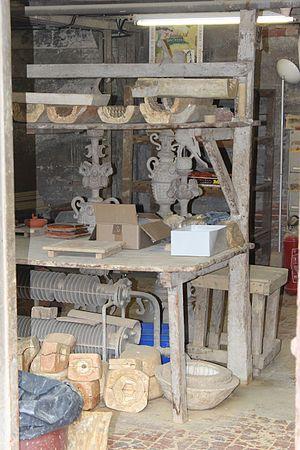
Fabrication de l'épi de faîtage
La poterie du Mesnil de Bavent est une poterie normande située entre Caen et Cabourg, à Bavent. La spécialité de cette entreprise, créée en 1842 en tant que La Tuilerie Normande, est l'épi de faîtage, décoration de toiture courante en Normandie. Elle travaille entre autres à la rénovation des monuments historiques, et notamment des châteaux et manoirs normands, ou villas de Deauville, Houlgate ou autre. Mais la fabrication est également tournée vers d'autres décors de toit, les animaux en faïence, la vaisselle et la décoration de jardin.